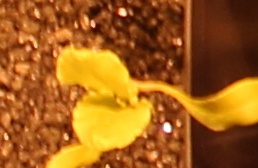
Label: Sugar beet